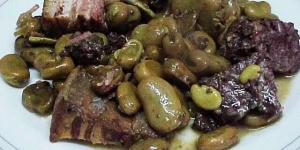
habas a la catalana con butifarra